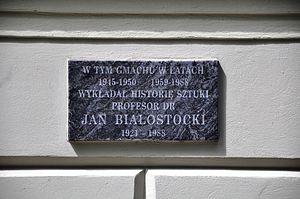
Jan Białostocki est l'un des plus célèbres historiens de l'art polonais du XXᵉ siècle.